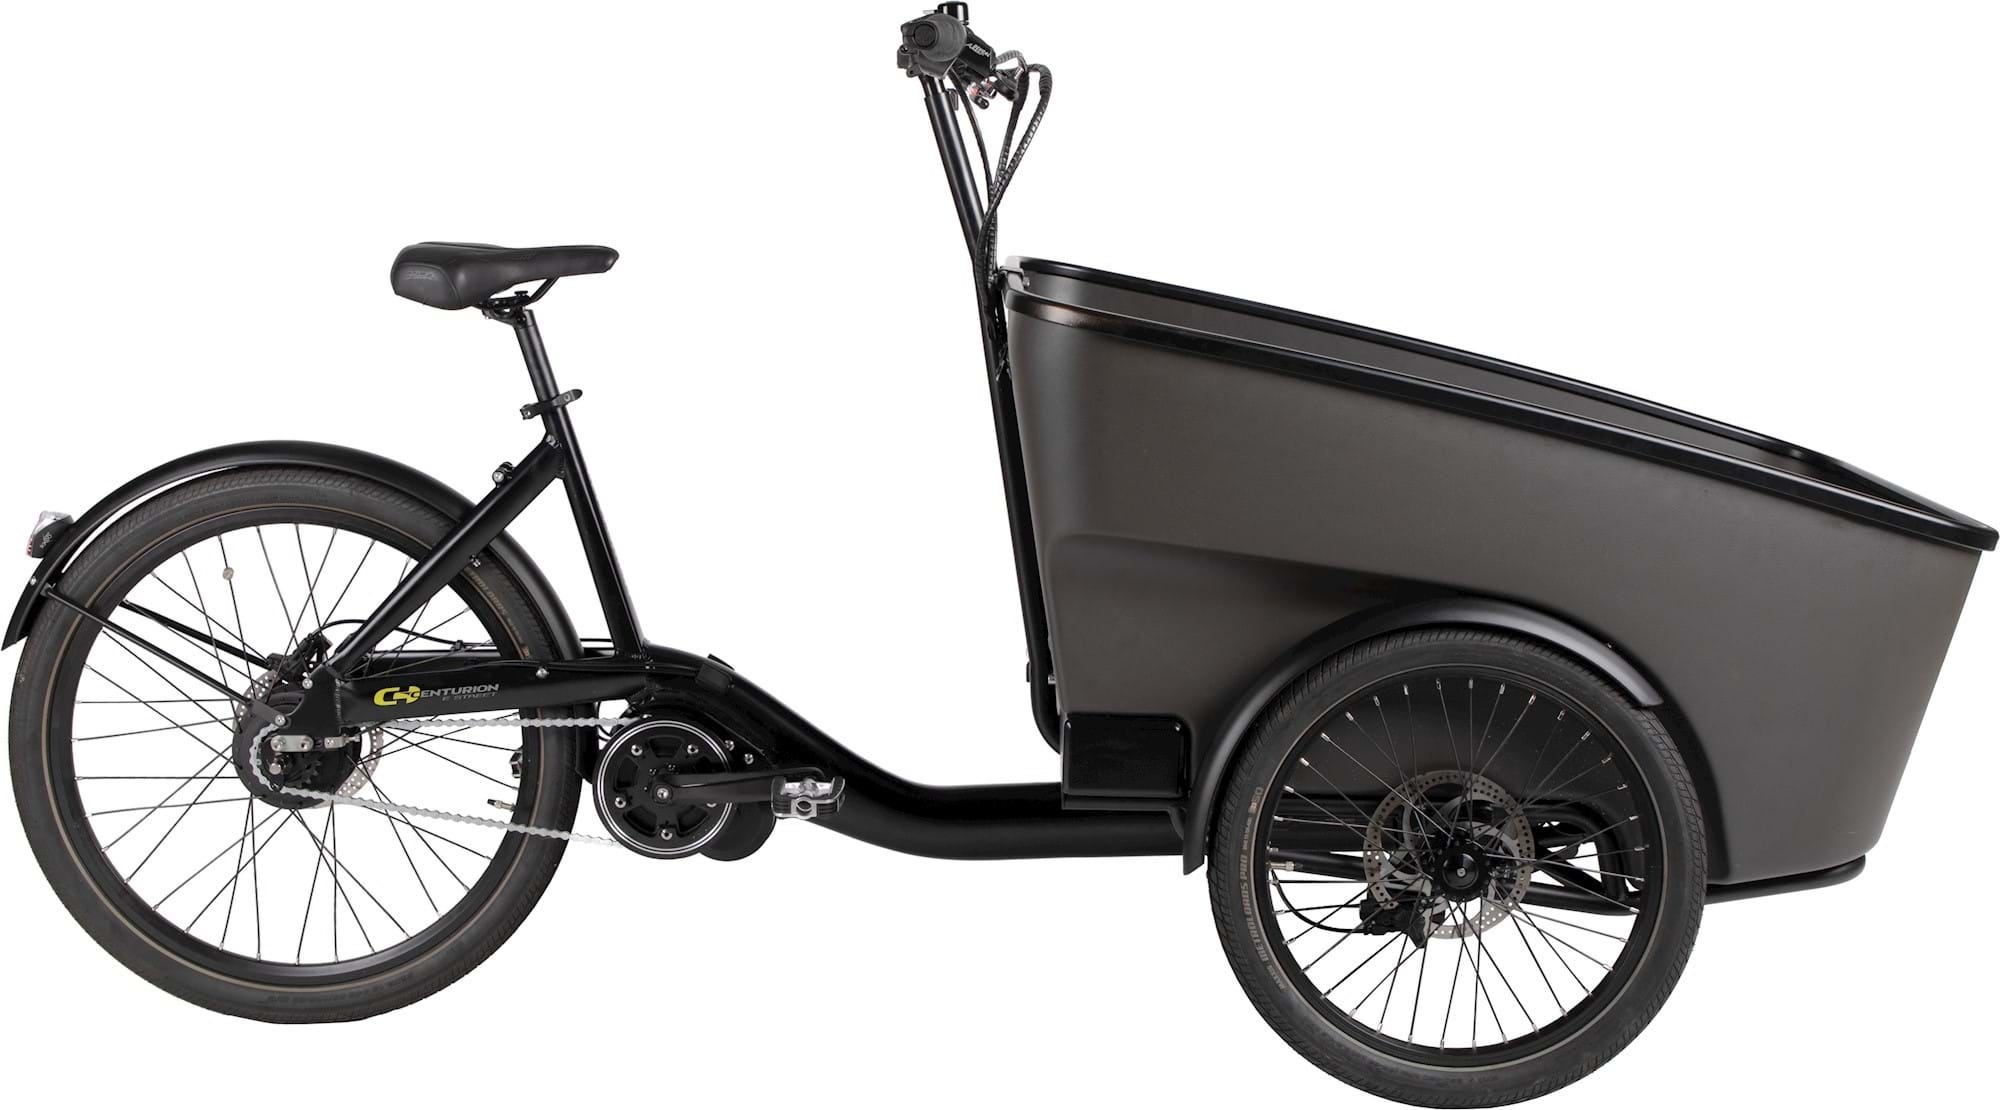
Centurion E Street Cargo Enviolo automatic
Centurion E Street Cargo Enviolo automatic Enviolo automatic er et trinløst gear der selv justere modstand når man øger farten, så man slipper helt for at skifte gear Centurion E Street Cargo er Centurions svar på en ladcykel bygget af aluminium og kvalitets plastik front kasse med masser af muligheder til netop dit behov. Cyklen er udstyret med det velkendte Centurion aluminiums krank og leveres med en sort saddel og de traditionelle centurion greb. Elsystem er fra danske Promovec som længe har været kendt for deres elsystemer der kan forbindes direkte til smartphones via Bluetooth. Med Connect+ elsystem serien, vil du kunne modtage alt nødvendigt data på din telefon, såsom kørelængde og batteriforbrug. Se mere fra Centurion SPECIFIKATIONER Mærke Centurion Materiale Aluminium Stelfarve Matsort Decal Gul Gear Enviolo Heavy Duty trinløs automatic Gear (antal) Trinløs Forbremse Hydraulisk skivebremse Bagbremse Hydraulisk skivebremse Håndtag Sort Dæk (for) Mitas Flash V66 Stop Thorn 20x1,75x2 Dæk (bag) Mitas Flash V66 Stop Thorn 26x1,75x2 Elsystem Promovec Motorbeskrivelse Promovec Cargo centermotor Batteri Promovec CAR 7, 626 WH / 17,4Ah Display Promovec Graphic Slim (Bluetooth) Vægt 59,5kg inkl. standardbatteri var acc = document.getElementsByClassName("accordion"); var i; for (i = 0; i
Brand: Centurion
Category: Sporting Goods > Outdoor Recreation > Cycling > Bicycles > Freight Bicycles